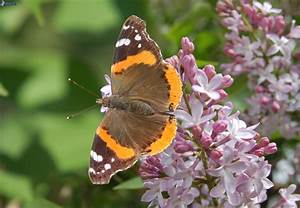
Label: farfalla